Nihonjin gakkō

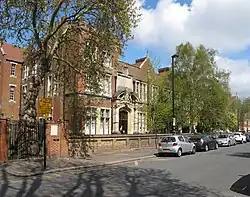
Japanese School in London

In the early 1980s, 40% of Japanese national children living in Europe attended "nihonjin gakkō", while almost 95% of Japanese national children living abroad in Asia attended "nihonjin gakkō".